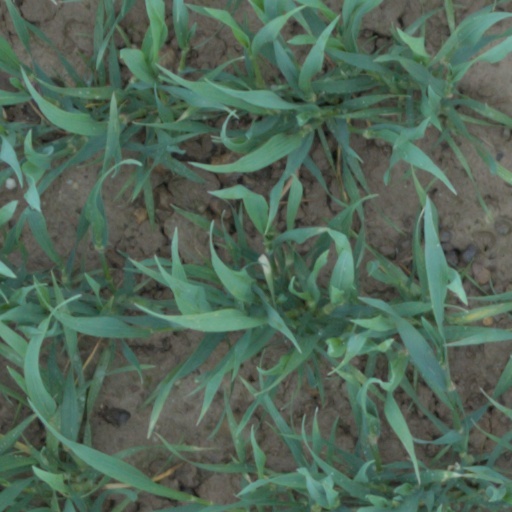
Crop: wheat